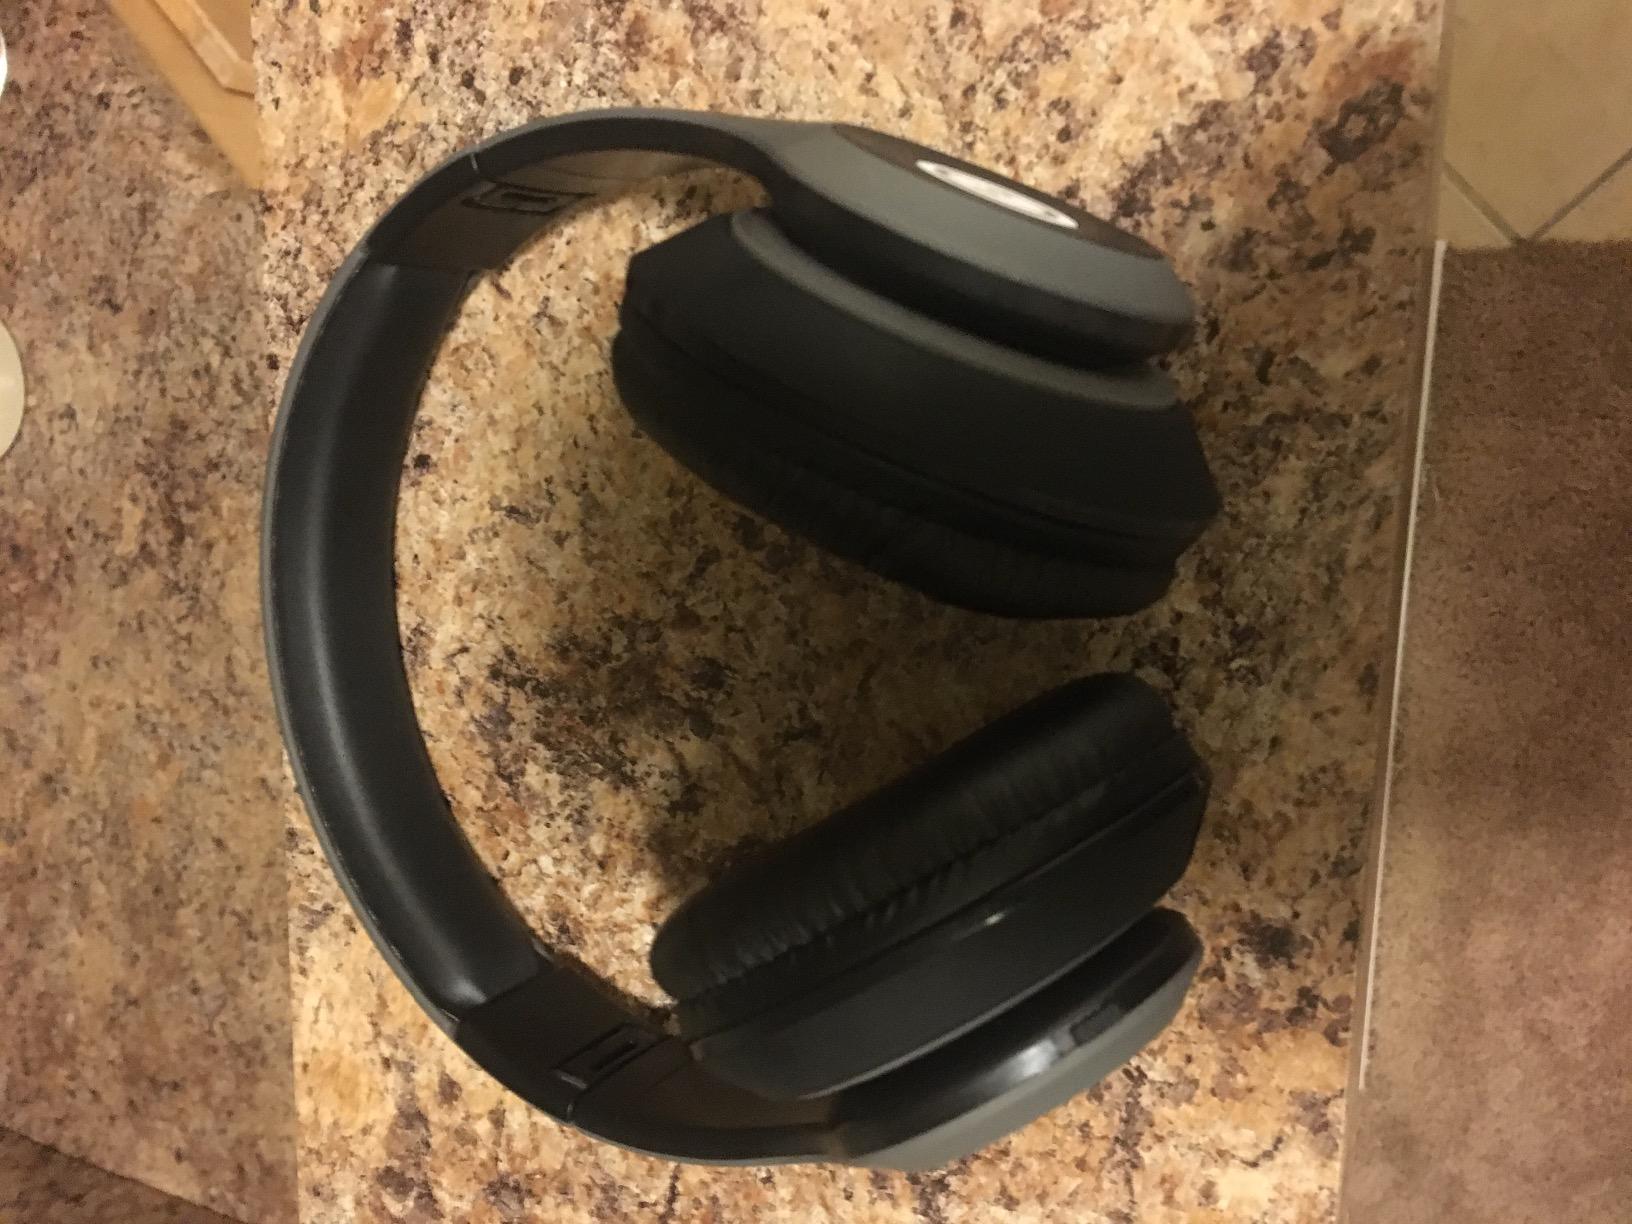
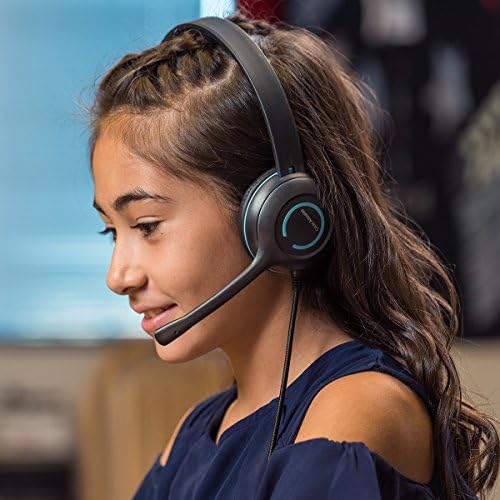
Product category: headphones
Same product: no